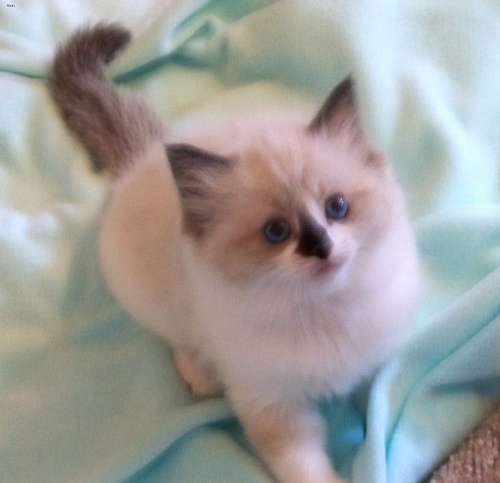
Animal: cat
Breed: Ragdoll